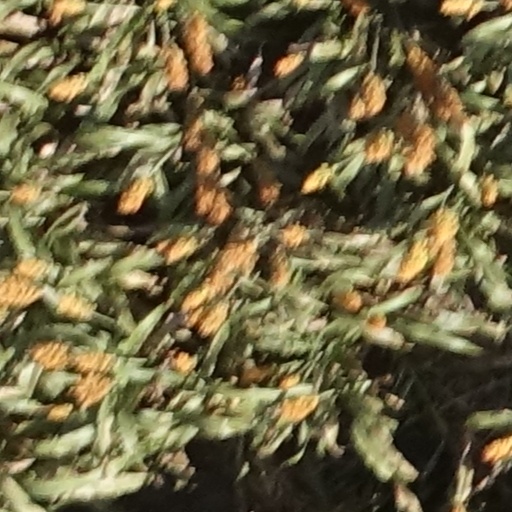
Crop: sorghum